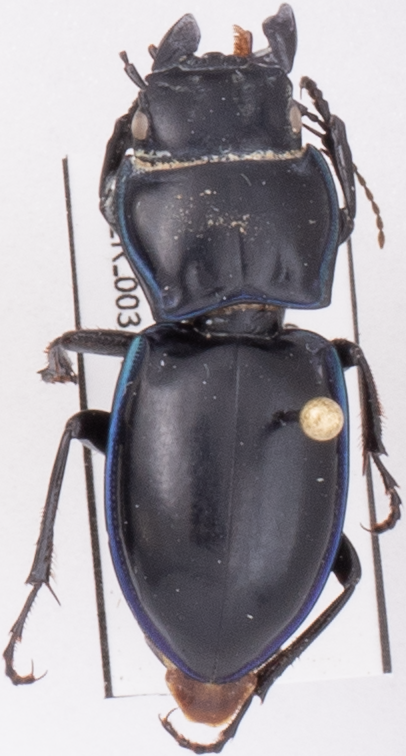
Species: Pasimachus elongatus
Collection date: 2022-07-20
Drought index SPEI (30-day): -0.13
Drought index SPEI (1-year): -2.09
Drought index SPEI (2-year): -1.16